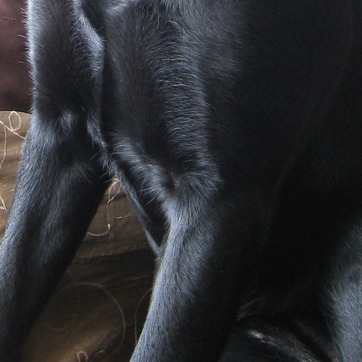
Material: other